St. Michael's Church, Penampang

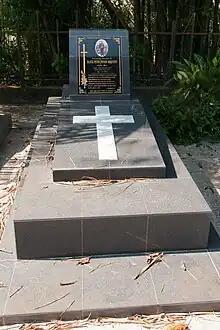
The tomb of Datuk Peter Mojuntin.

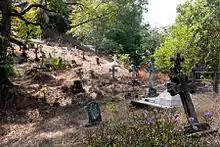
The cemetery of the church.

The cemetery consists of two parts. First is a small park-like ground, directly located to the left wing of the church. Only two tombs are located here, which are the grave of Rev. Fr. Anthony Paul Michael, containing the bones of the priest recovered in Tenom and the grave of Datuk Peter Mojuntin, a minister of Sabah, who died in the "Double Six Crash" tragedy.